2010 Spanish Grand Prix

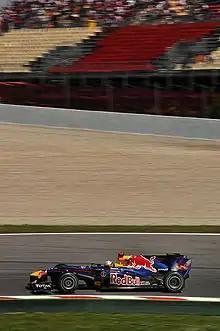
Sebastian Vettel qualified second, but dropped to third place in the race due to brake problems.

The front-row starting Red Bulls of Mark Webber and Sebastian Vettel started well off the line, and even though they were challenged by Lewis Hamilton and local hero Fernando Alonso on the long dragrace to the first corner, they maintained their positions with polesitter Webber leading. Reigning world champion Jenson Button and seven-time world champion Michael Schumacher kept fifth and sixth, but there was light contact between Robert Kubica and Kamui Kobayashi which sent both falling down the order. Nico Rosberg in the second Mercedes was forced to take evasive action and ran onto the grass. Kobayashi's BMW Sauber team-mate Pedro de la Rosa had a similar altercation with Sébastien Buemi that resulted in a puncture for the Spaniard, while Buemi was demoted to last on the road. The incident would later morph into a greater problem for de la Rosa, forcing him to retire with accident damage. The other first-lap incident saw an early exit for Bruno Senna, his Hispania spearing into the barriers at the same corner as the Buemi-de la Rosa incident. Lotus's Heikki Kovalainen was the only driver who failed to start the race when his gearbox software attempted to select two gears at the same time.